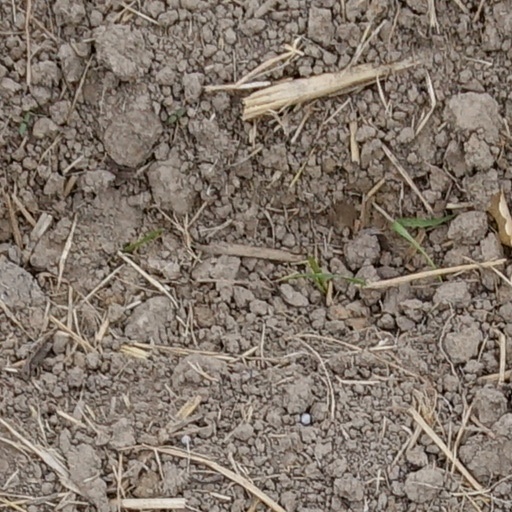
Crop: wheat